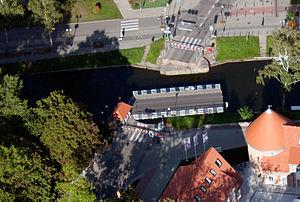
Giżycko est une ville du Nord-Est de la Pologne, de la voïvodie de Varmie-Mazurie.